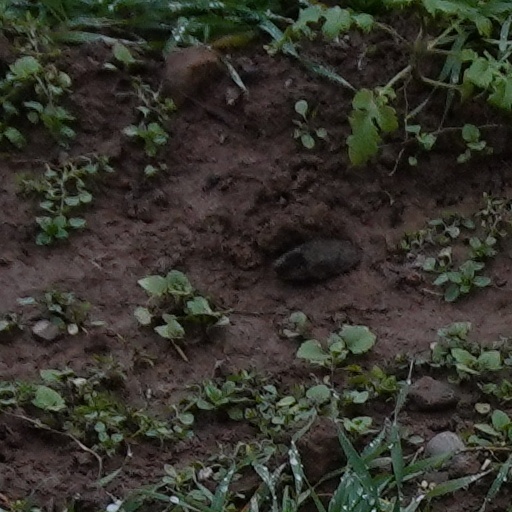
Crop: wheat